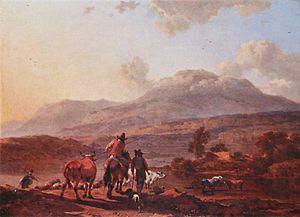
Nicolaes Pietersz. Berchem ou Berghem, né à Haarlem le 1ᵉʳ octobre 1620 et mort à Amsterdam le 18 février 1683, est un peintre, dessinateur et graveur néerlandais du siècle d'or.